List of tropical cyclones in Pakistan

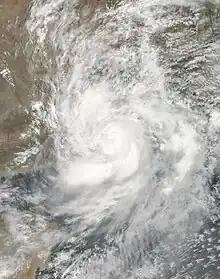
Cyclone Yemyin making landfall in Balochistan province on 26 June 2007

Cyclones mostly hit the Sindh coast than the Balochistan coast in Pakistan. During the last 125 years a number of cyclonic storms have struck Pakistan's coastal areas. The years involved were 1895, 1902, 1907, 1944, 1948, 1964, 1985, 1999, 2007 and 2010. Other cyclones that are listed below caused rains as remnants.